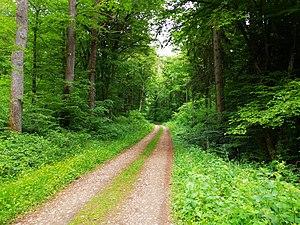
Nommern. Sentier pédestre Feelser Jangli.